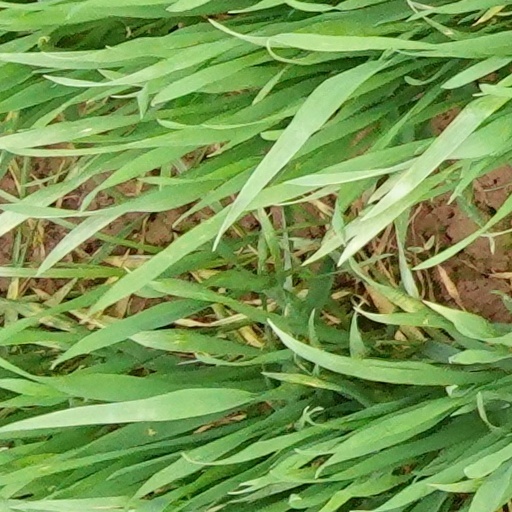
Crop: wheat